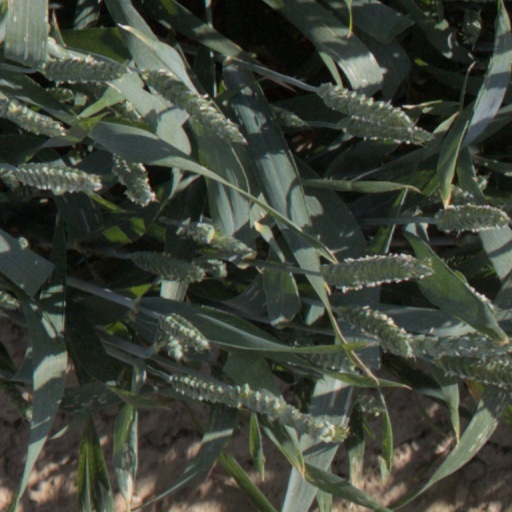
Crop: wheat